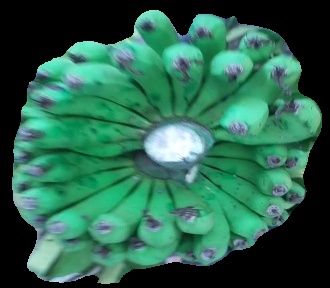
Variety: pachbale
Grade: grade2